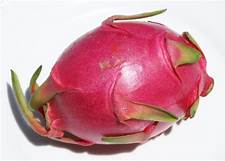
Label: Dragonfruit